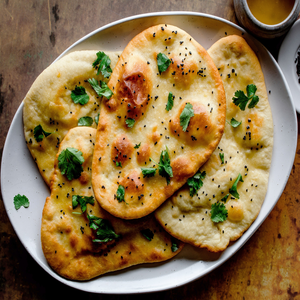
Dish: naan